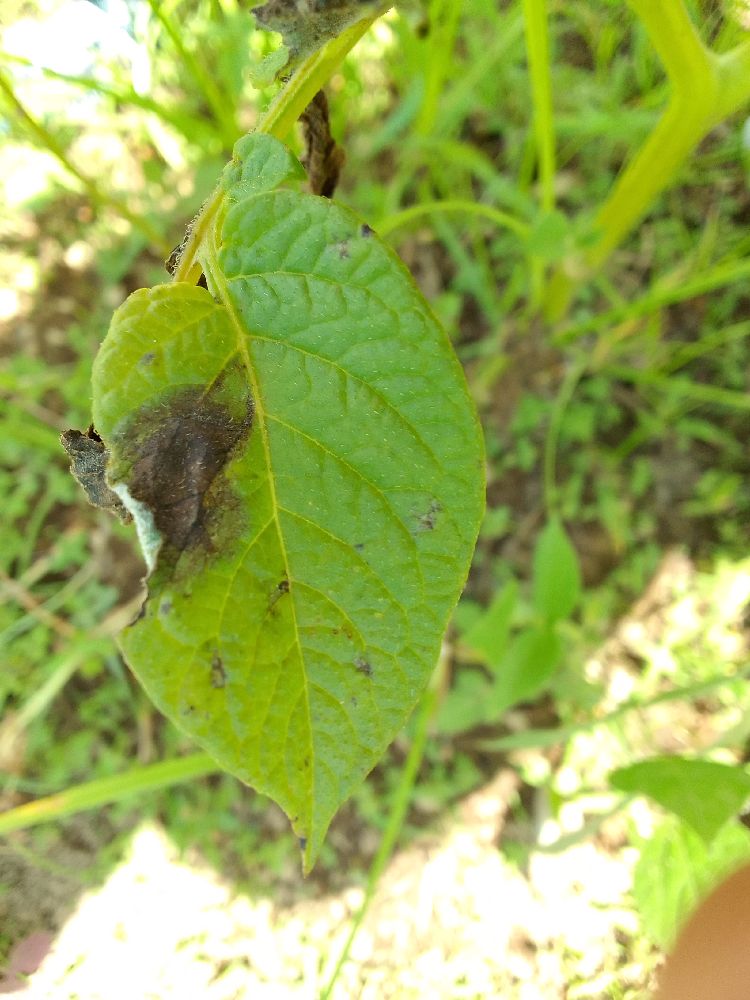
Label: Late blight